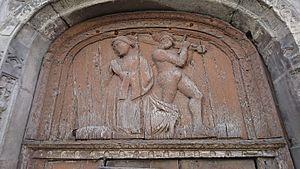
Détail gravure sur la porte gauche.
L'église Saint-Symphorien est un bâtiment situé à Tours, sur la rive Nord de la Loire. La première mention qui en est faite est le fait de Charles le Chauve, en 852, qui confirme les « possessions de Marmoutier ». Les sources attestent souvent de cette possession. Elle fut, jusqu'au XVIIIᵉ siècle, toujours placée sous la dépendance de l'abbaye de Marmoutier.